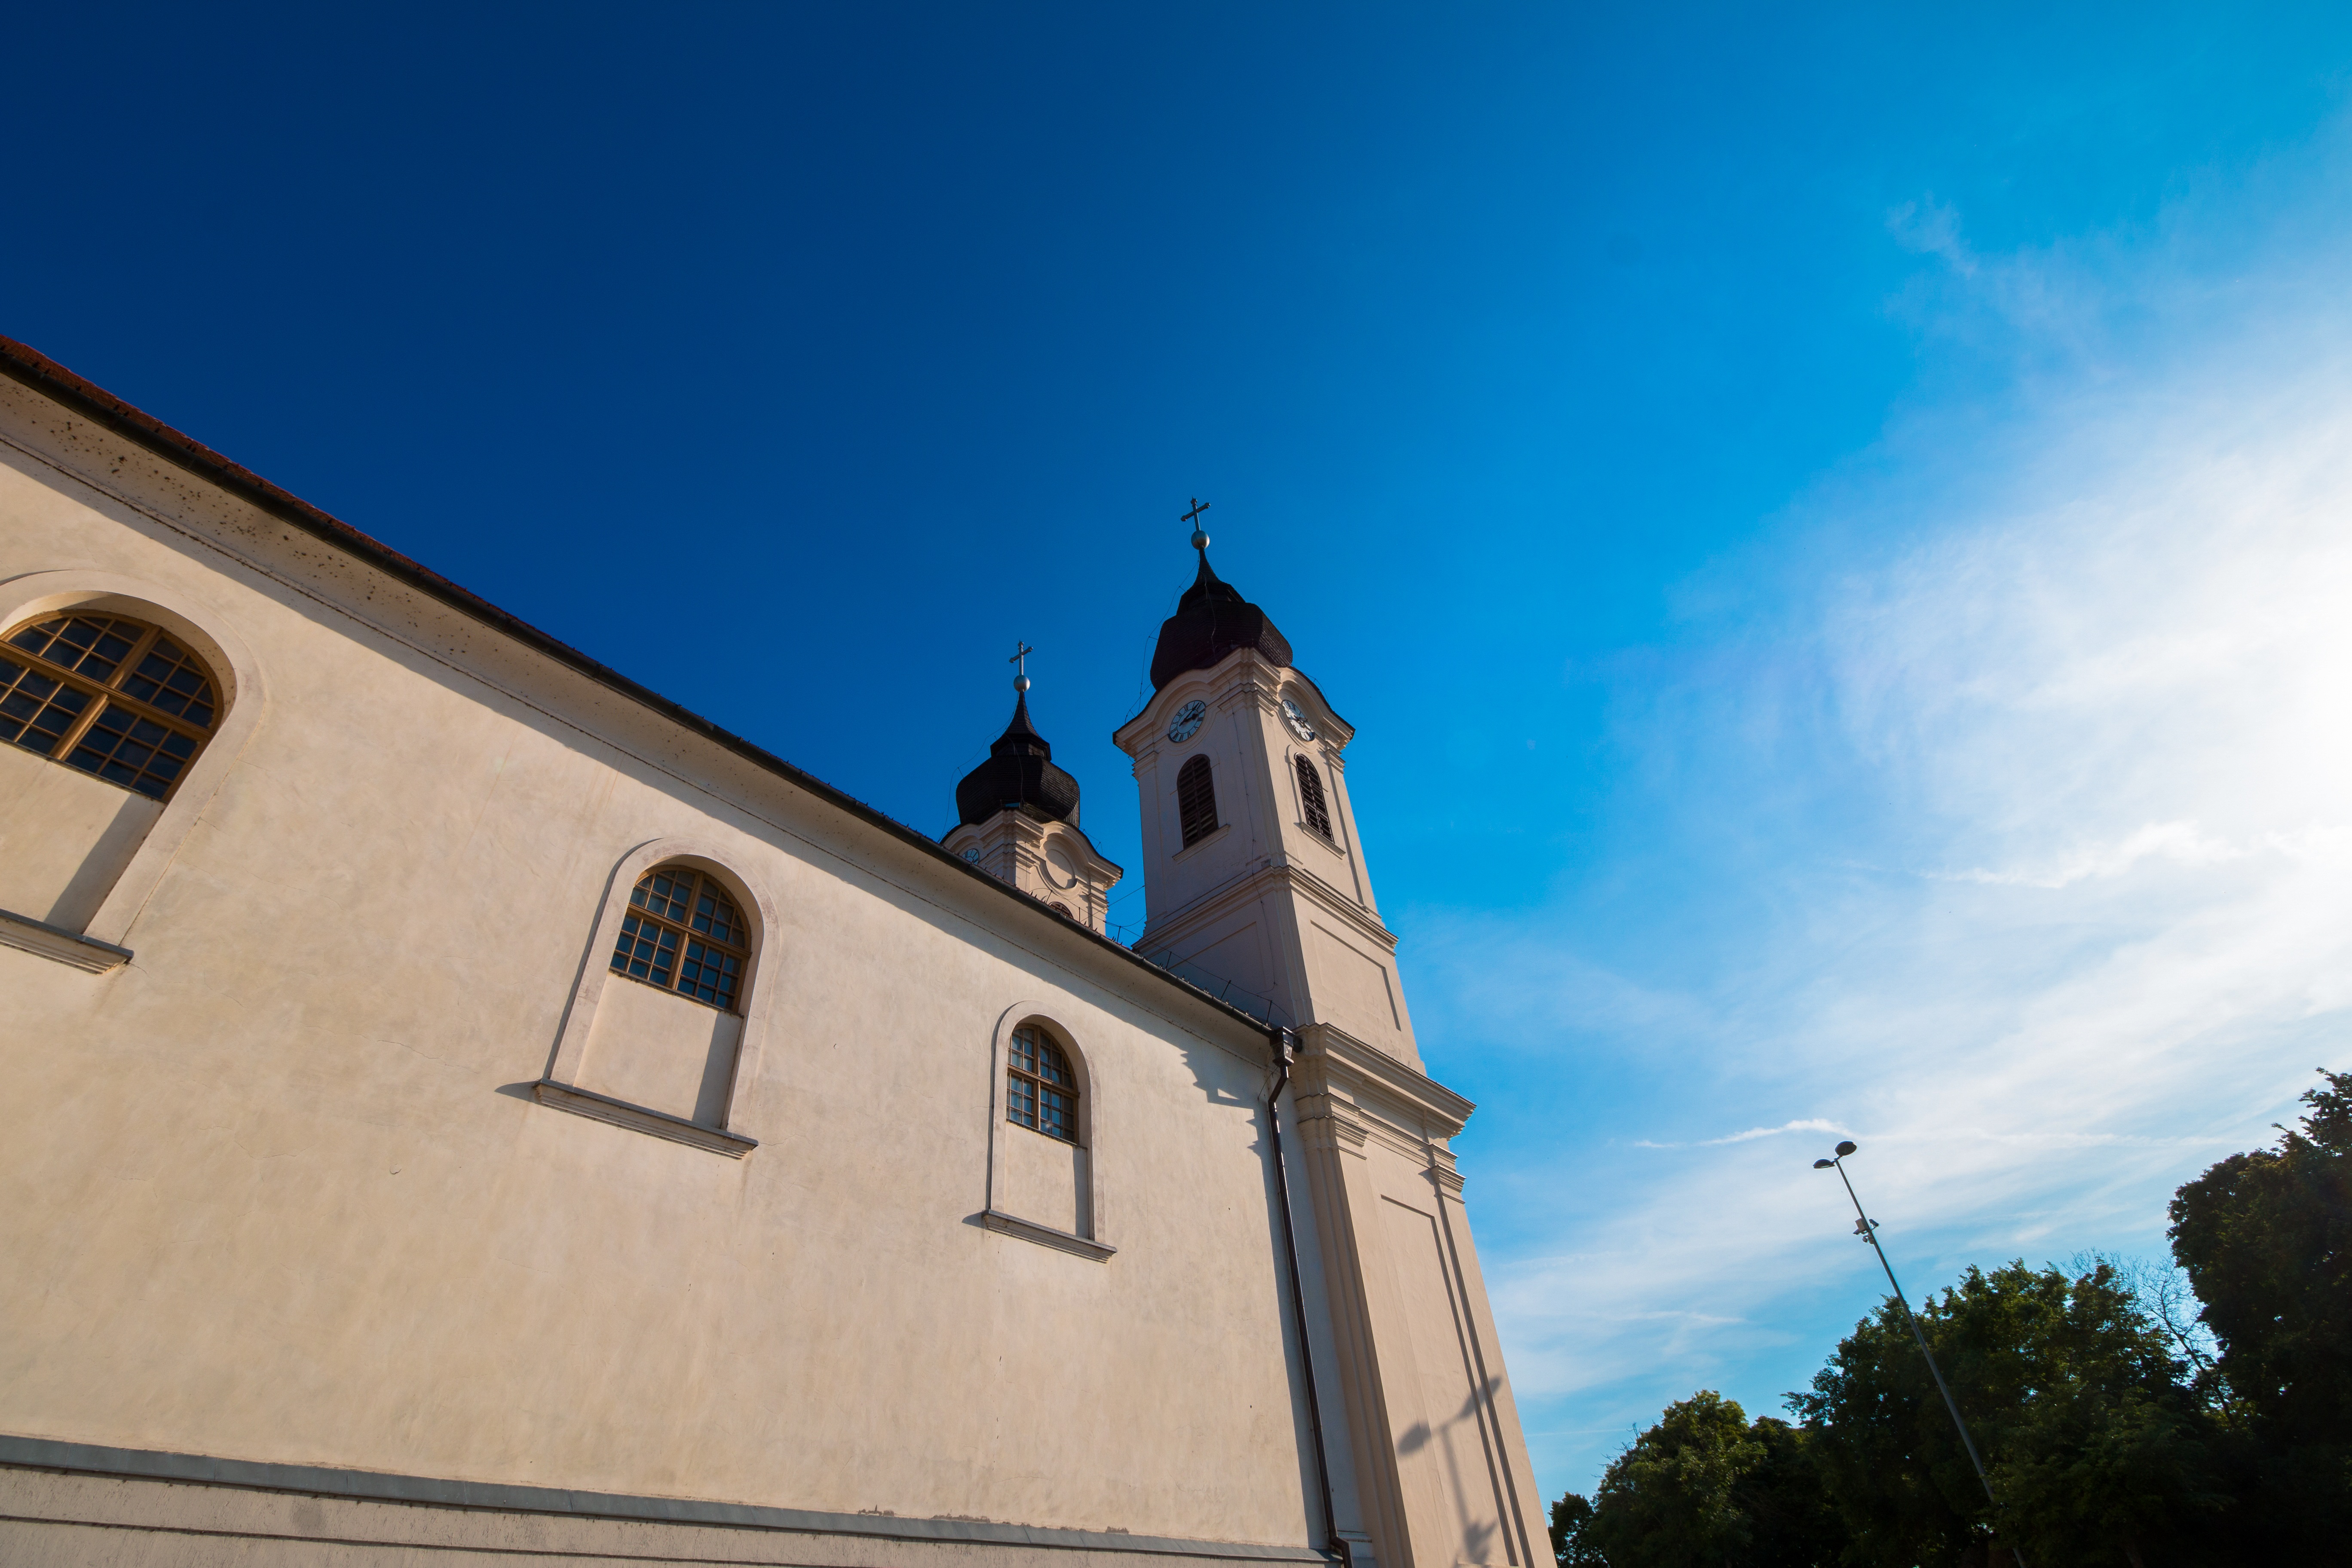
landscape, nature, architecture, sky, white, house, town, building, old, city, summer, vacation, travel, village, europe, landmark, facade, blue, church, place of worship, sunny, steeple, culture, day, orthodox, european, famous, dome, traditional